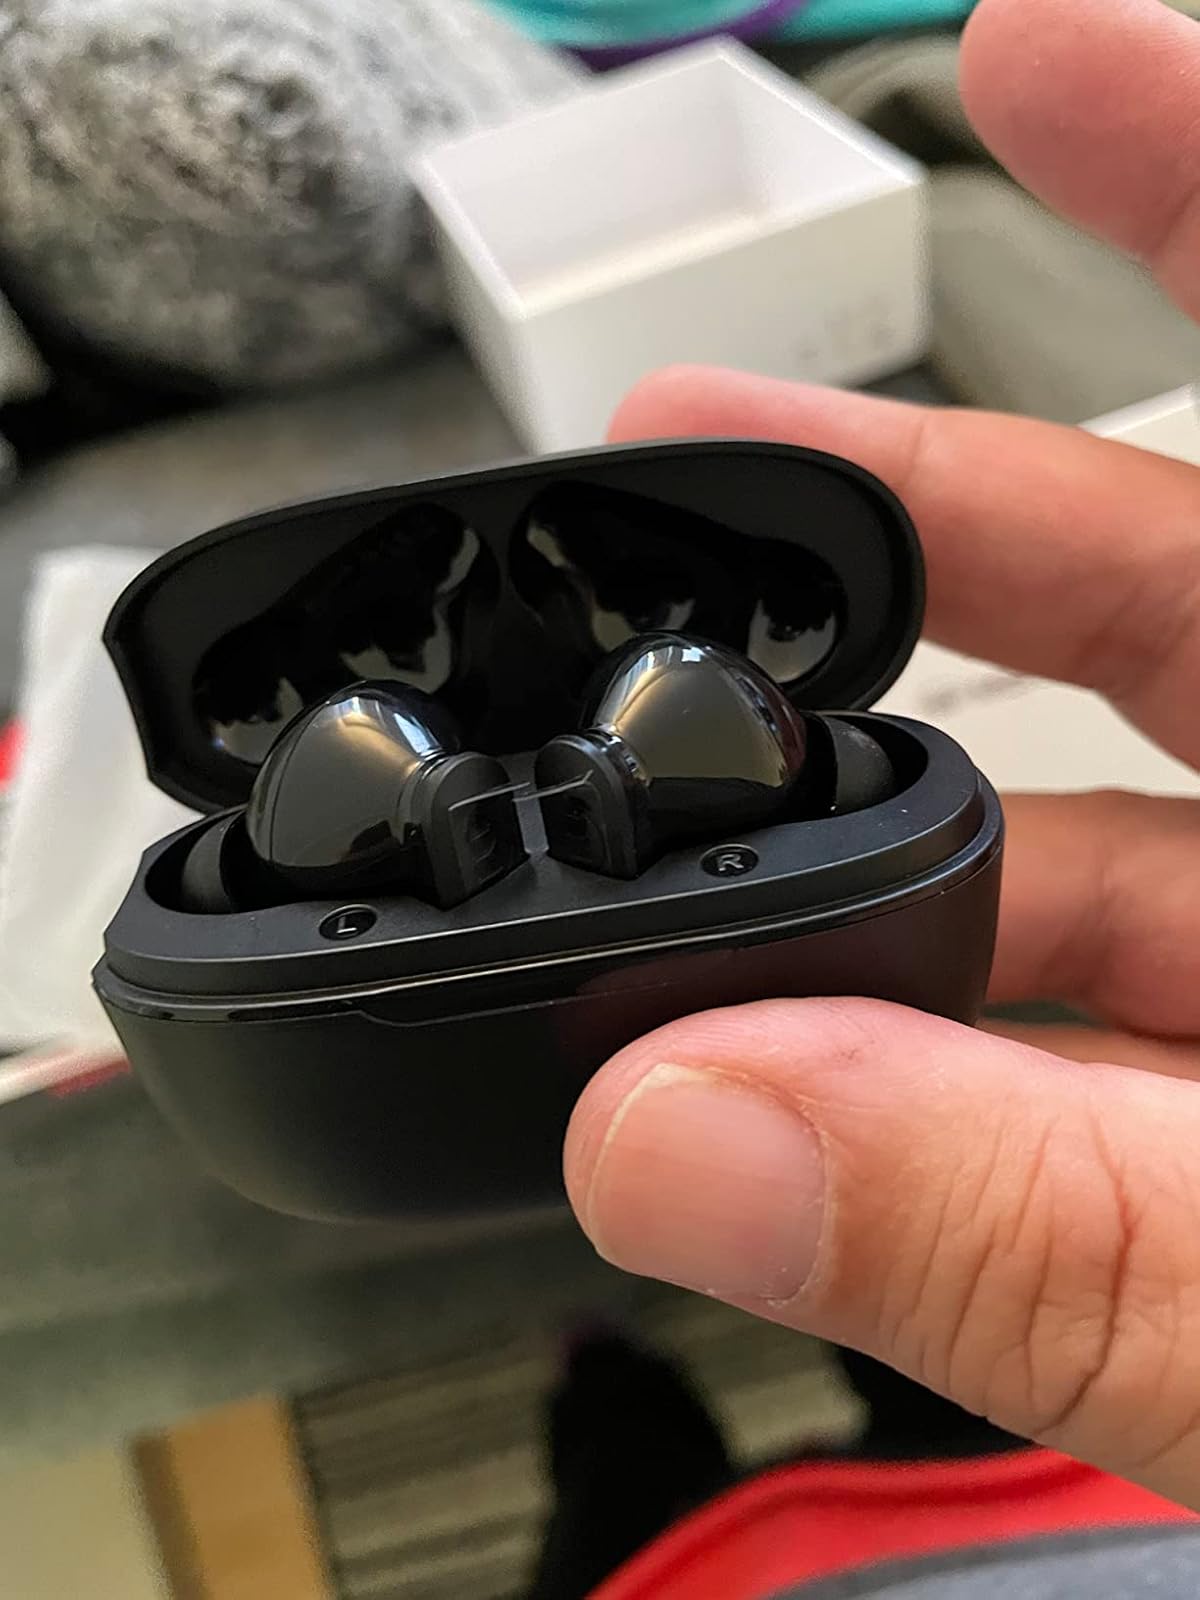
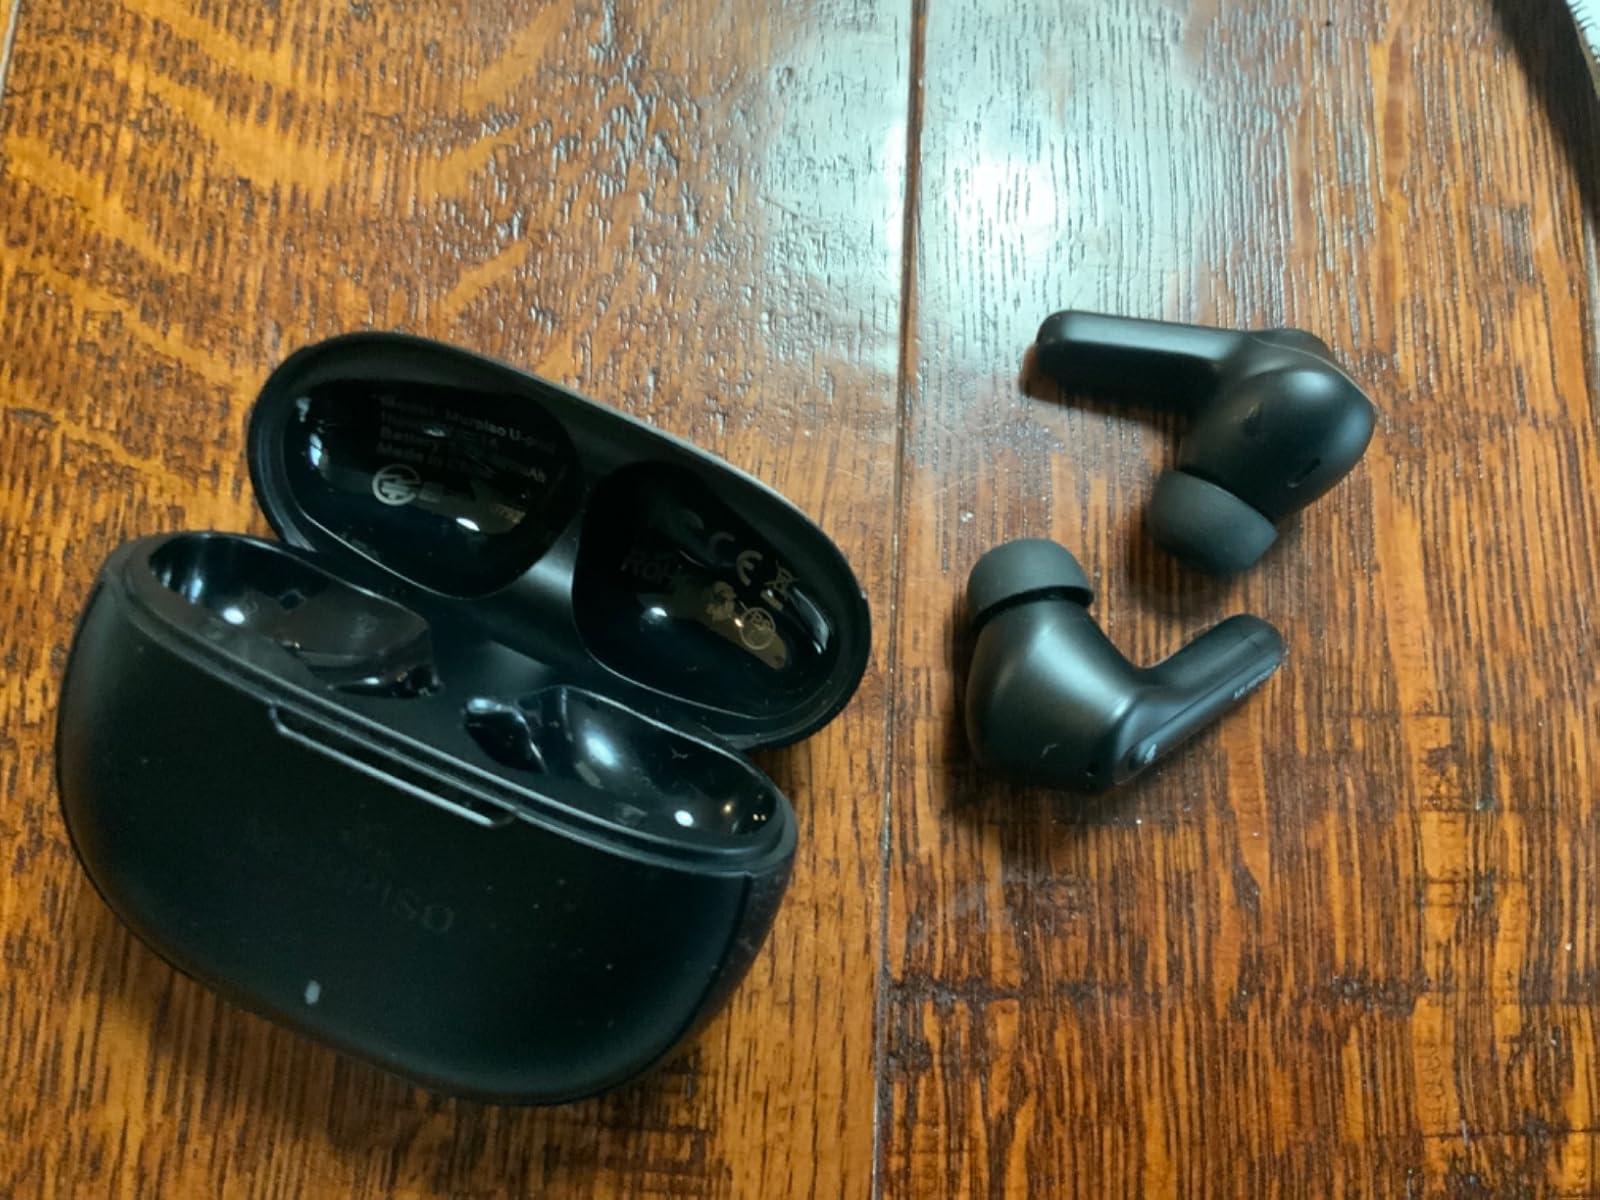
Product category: earbuds
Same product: no